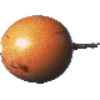
Label: Granadilla 1